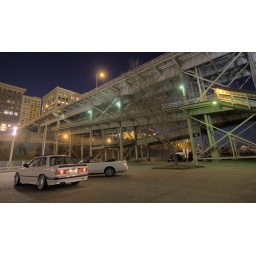
Thea Foss under the 11th street bridge